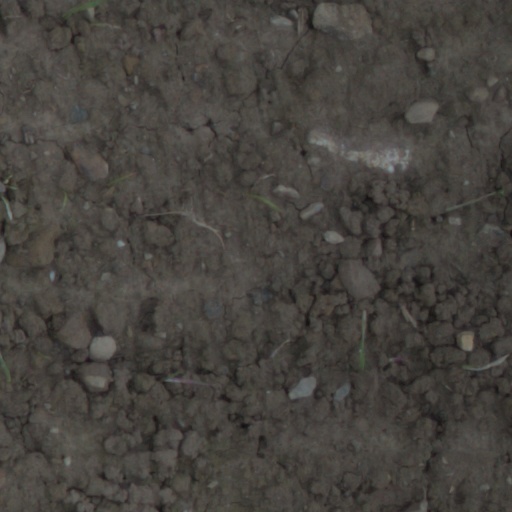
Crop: wheat